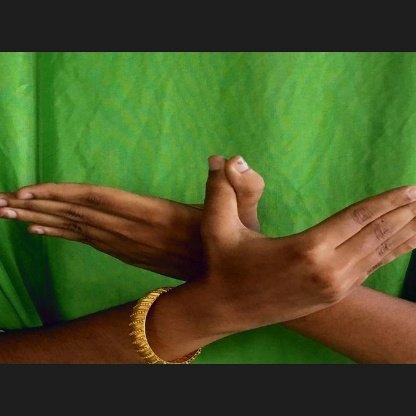
Mudra: Garuda